Joe Howard Jr.

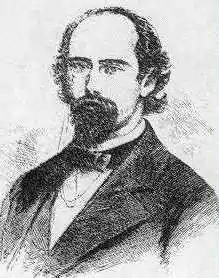
1864 sketch of Howard in "Harper's Weekly"

Joseph Howard Jr. (June 3, 1833 – March 31, 1908) was an American journalist, war correspondent, publicist and newspaperman. He was one of the top reporters for "The New York Times", city editor of the Brooklyn Eagle and longtime president of the New York Press Club. One of the most colorful reporters of the era, he was a popular lecturer and discussed journalism and his life from 1886 until shortly before his death.